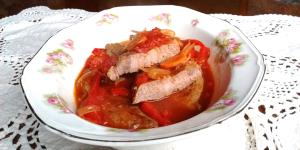
bifes a la cacerola